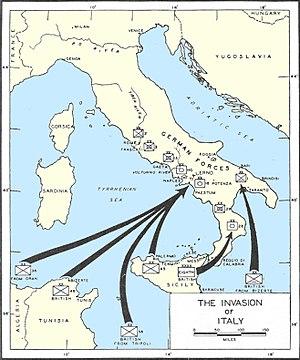
L’opération Baytown est le débarquement, le 3 septembre 1943, du 13ᵉ Corps de la VIIIe armée britannique à Reggio de Calabre et